WBT (AM)

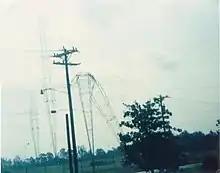
1989: WBT's transmitter towers just after Hurricane Hugo

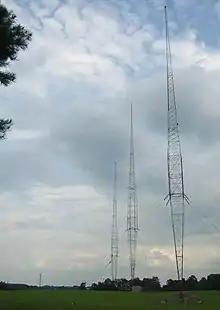
2007: WBT's transmitter site just south of Uptown Charlotte, North Carolina

WBT's diamond-shaped antennas account for three of only eight operational Blaw-Knox towers in the United States. In the morning hours of September 22, 1989, the high winds from Hurricane Hugo severely damaged two of WBT's towers and nearly killed then-Chief Engineer, Bob White. The FCC approved WBT to operate at 25,000 watts with a non-directional pattern for the next year while the two damaged towers were rebuilt.